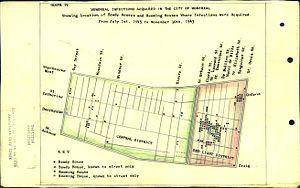
Carte des bordels montréalais où les soldats ont contracté des maladies vénériennes
Le quartier du Red Light de Montréal ou Quartier Lumière Rouge de Montréal, parfois appelé le Red Light de Montréal, est une zone géographique de Montréal où les cabarets et les commerces illicites étaient actifs dès le milieu du XIXᵉ siècle, mais surtout entre 1925 et le début des années 1960. Le terme Red Light rappelle les anciennes lanternes aux portes des maisons closes. Le commerce du jeu, les débits de boisson illégaux et le proxénétisme ont marqué l'histoire de ce lieu, aussi liée à la prohibition aux États-Unis et au caractère portuaire de la ville. Au début du XXIᵉ siècle, on retrouve encore trace de ce type de commerces, mais de façon beaucoup plus discrète et modérée.